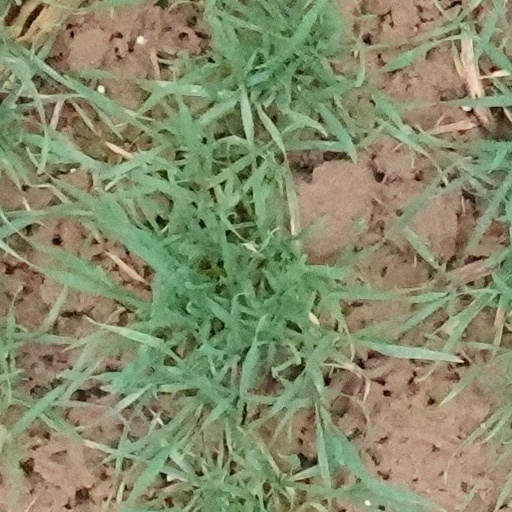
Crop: wheat